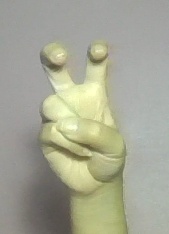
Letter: toot